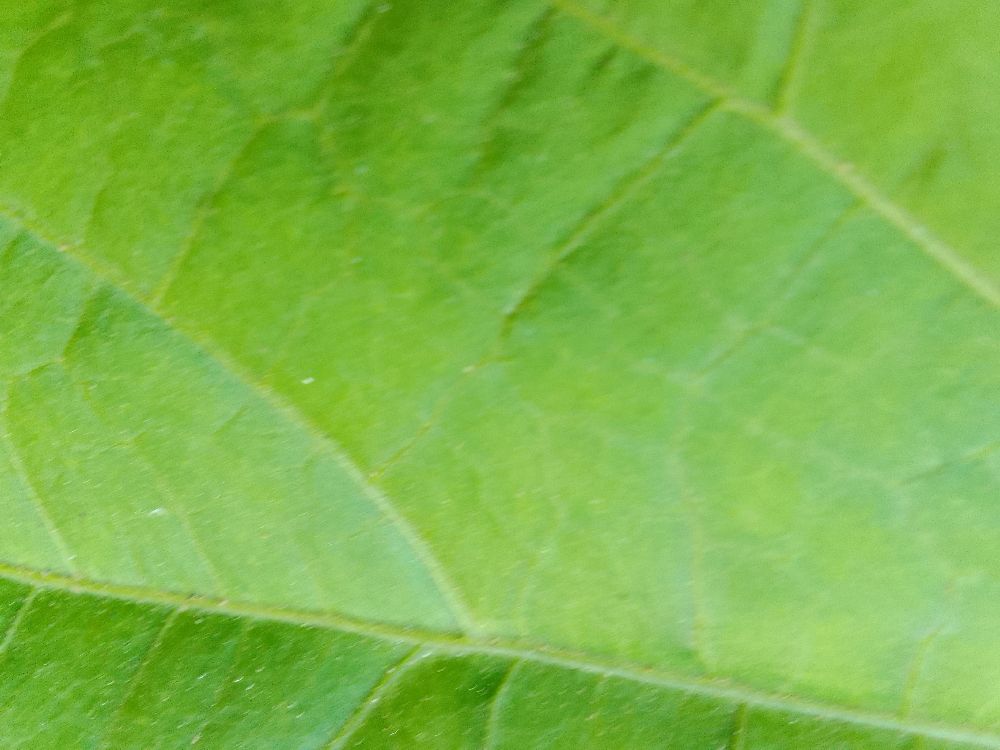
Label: healthy